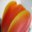
Label: tulip